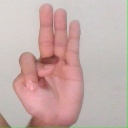
अक्षर: भ